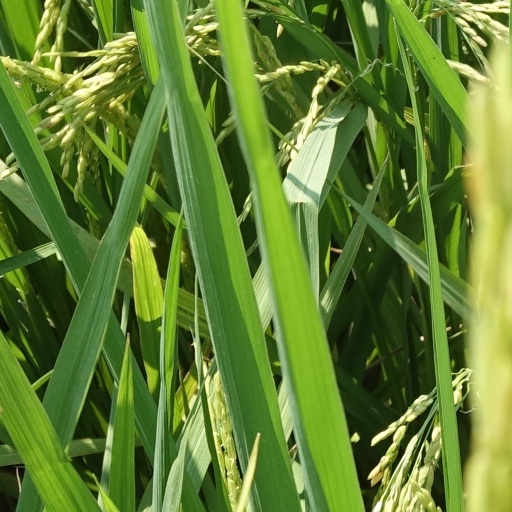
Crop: rice